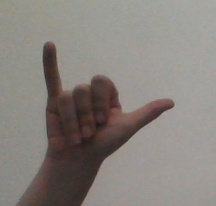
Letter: ya